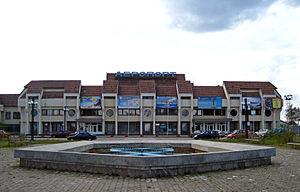
Cet article dresse une liste des aéroports les plus fréquentés en Ukraine.